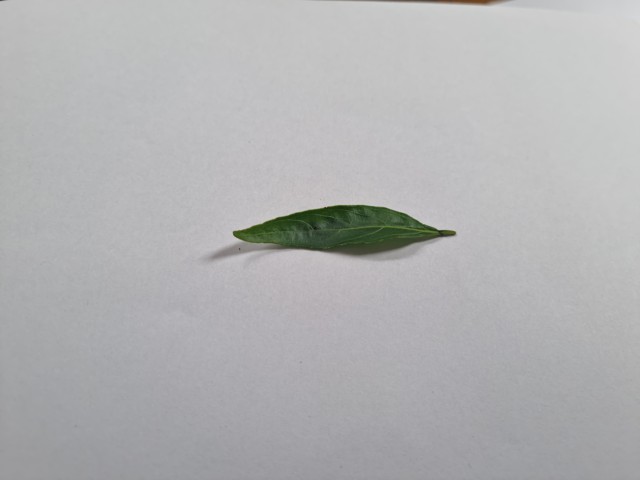
Plant: kalomegh